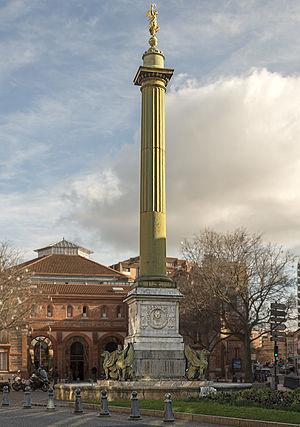
Dominique Martin Dupuy, né le 8 février 1767 à Toulouse, mort le 21 octobre 1798 au Caire, est un général de la révolution française. Il meurt au cours de la révolte du Caire le 21 octobre 1798, pendant la campagne d’Égypte.
La Halle aux Grains est une salle de concert symphonique située dans le centre-ville de Toulouse. Elle accueille en résidence l’Orchestre national du Capitole de Toulouse.
Le quartier de la place Dupuy est un petit quartier du centre-ville de Toulouse. Il s'étale au sud-est du centre historique, tout autour de la place Dupuy. Il est limité à l'est par le canal du Midi, au sud par les allées François-Verdier et le Grand Rond et au nord par l'église Saint-Aubin. C'est l'ancien faubourg Saint-Étienne.
Cet article recense les œuvres d'art dans l'espace public de Toulouse, en France.